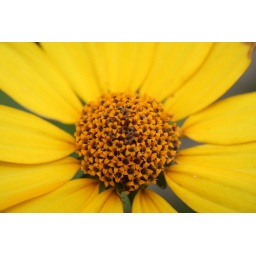
Looks like flowers within a flower